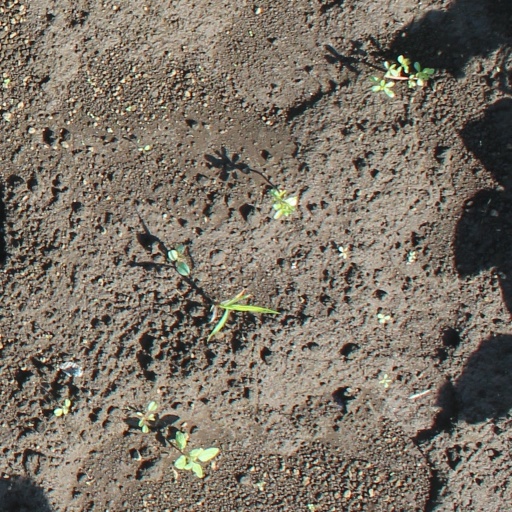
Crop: soybean